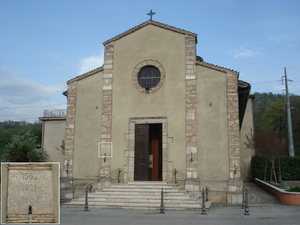
Arce est une commune de la province de Frosinone dans le Latium en Italie.